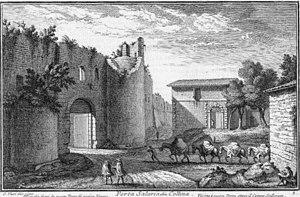
Cette liste des monuments de la Rome antique recense les monuments les plus importants construits à Rome ou à proximité immédiate, depuis la fondation de la ville jusqu'au début du VIIᵉ siècle.
La porta Salaria est une porte antique de Rome, construite entre 270 et 275 dans le mur d'Aurélien. Située entre la porta Pinciana et la Castra Praetoria, elle ouvrait sur la via Salaria avant d'être totalement démolie en 1921 pour laisser place à la piazza Fiume.